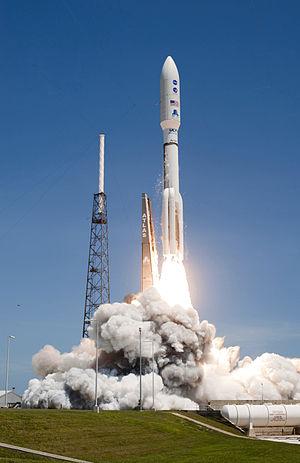
Juno est une mission spatiale de la NASA qui a pour objectif l'étude de la planète Jupiter. La structure de cette planète géante gazeuse et son mode de formation restent, au lancement de la mission, largement inconnus malgré plusieurs missions spatiales et les observations astronomiques faites depuis la Terre. La sonde spatiale, lancée en 2011, doit collecter sur place des données sur les couches internes de Jupiter, la composition de son atmosphère et les caractéristiques de sa magnétosphère. Ces éléments doivent permettre de reconstituer la manière dont Jupiter s'est formée et de corriger ou d'affiner le scénario de formation des planètes du Système solaire dans lequel Jupiter a, du fait de sa masse importante, joué un rôle majeur.